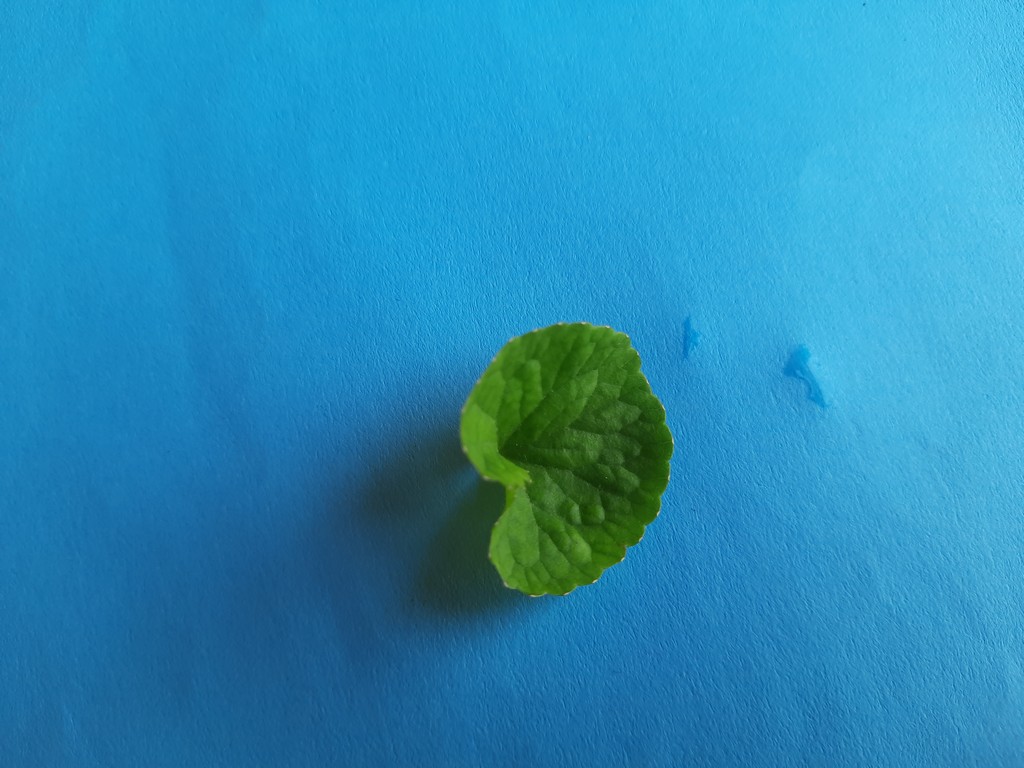
Label: Healthy